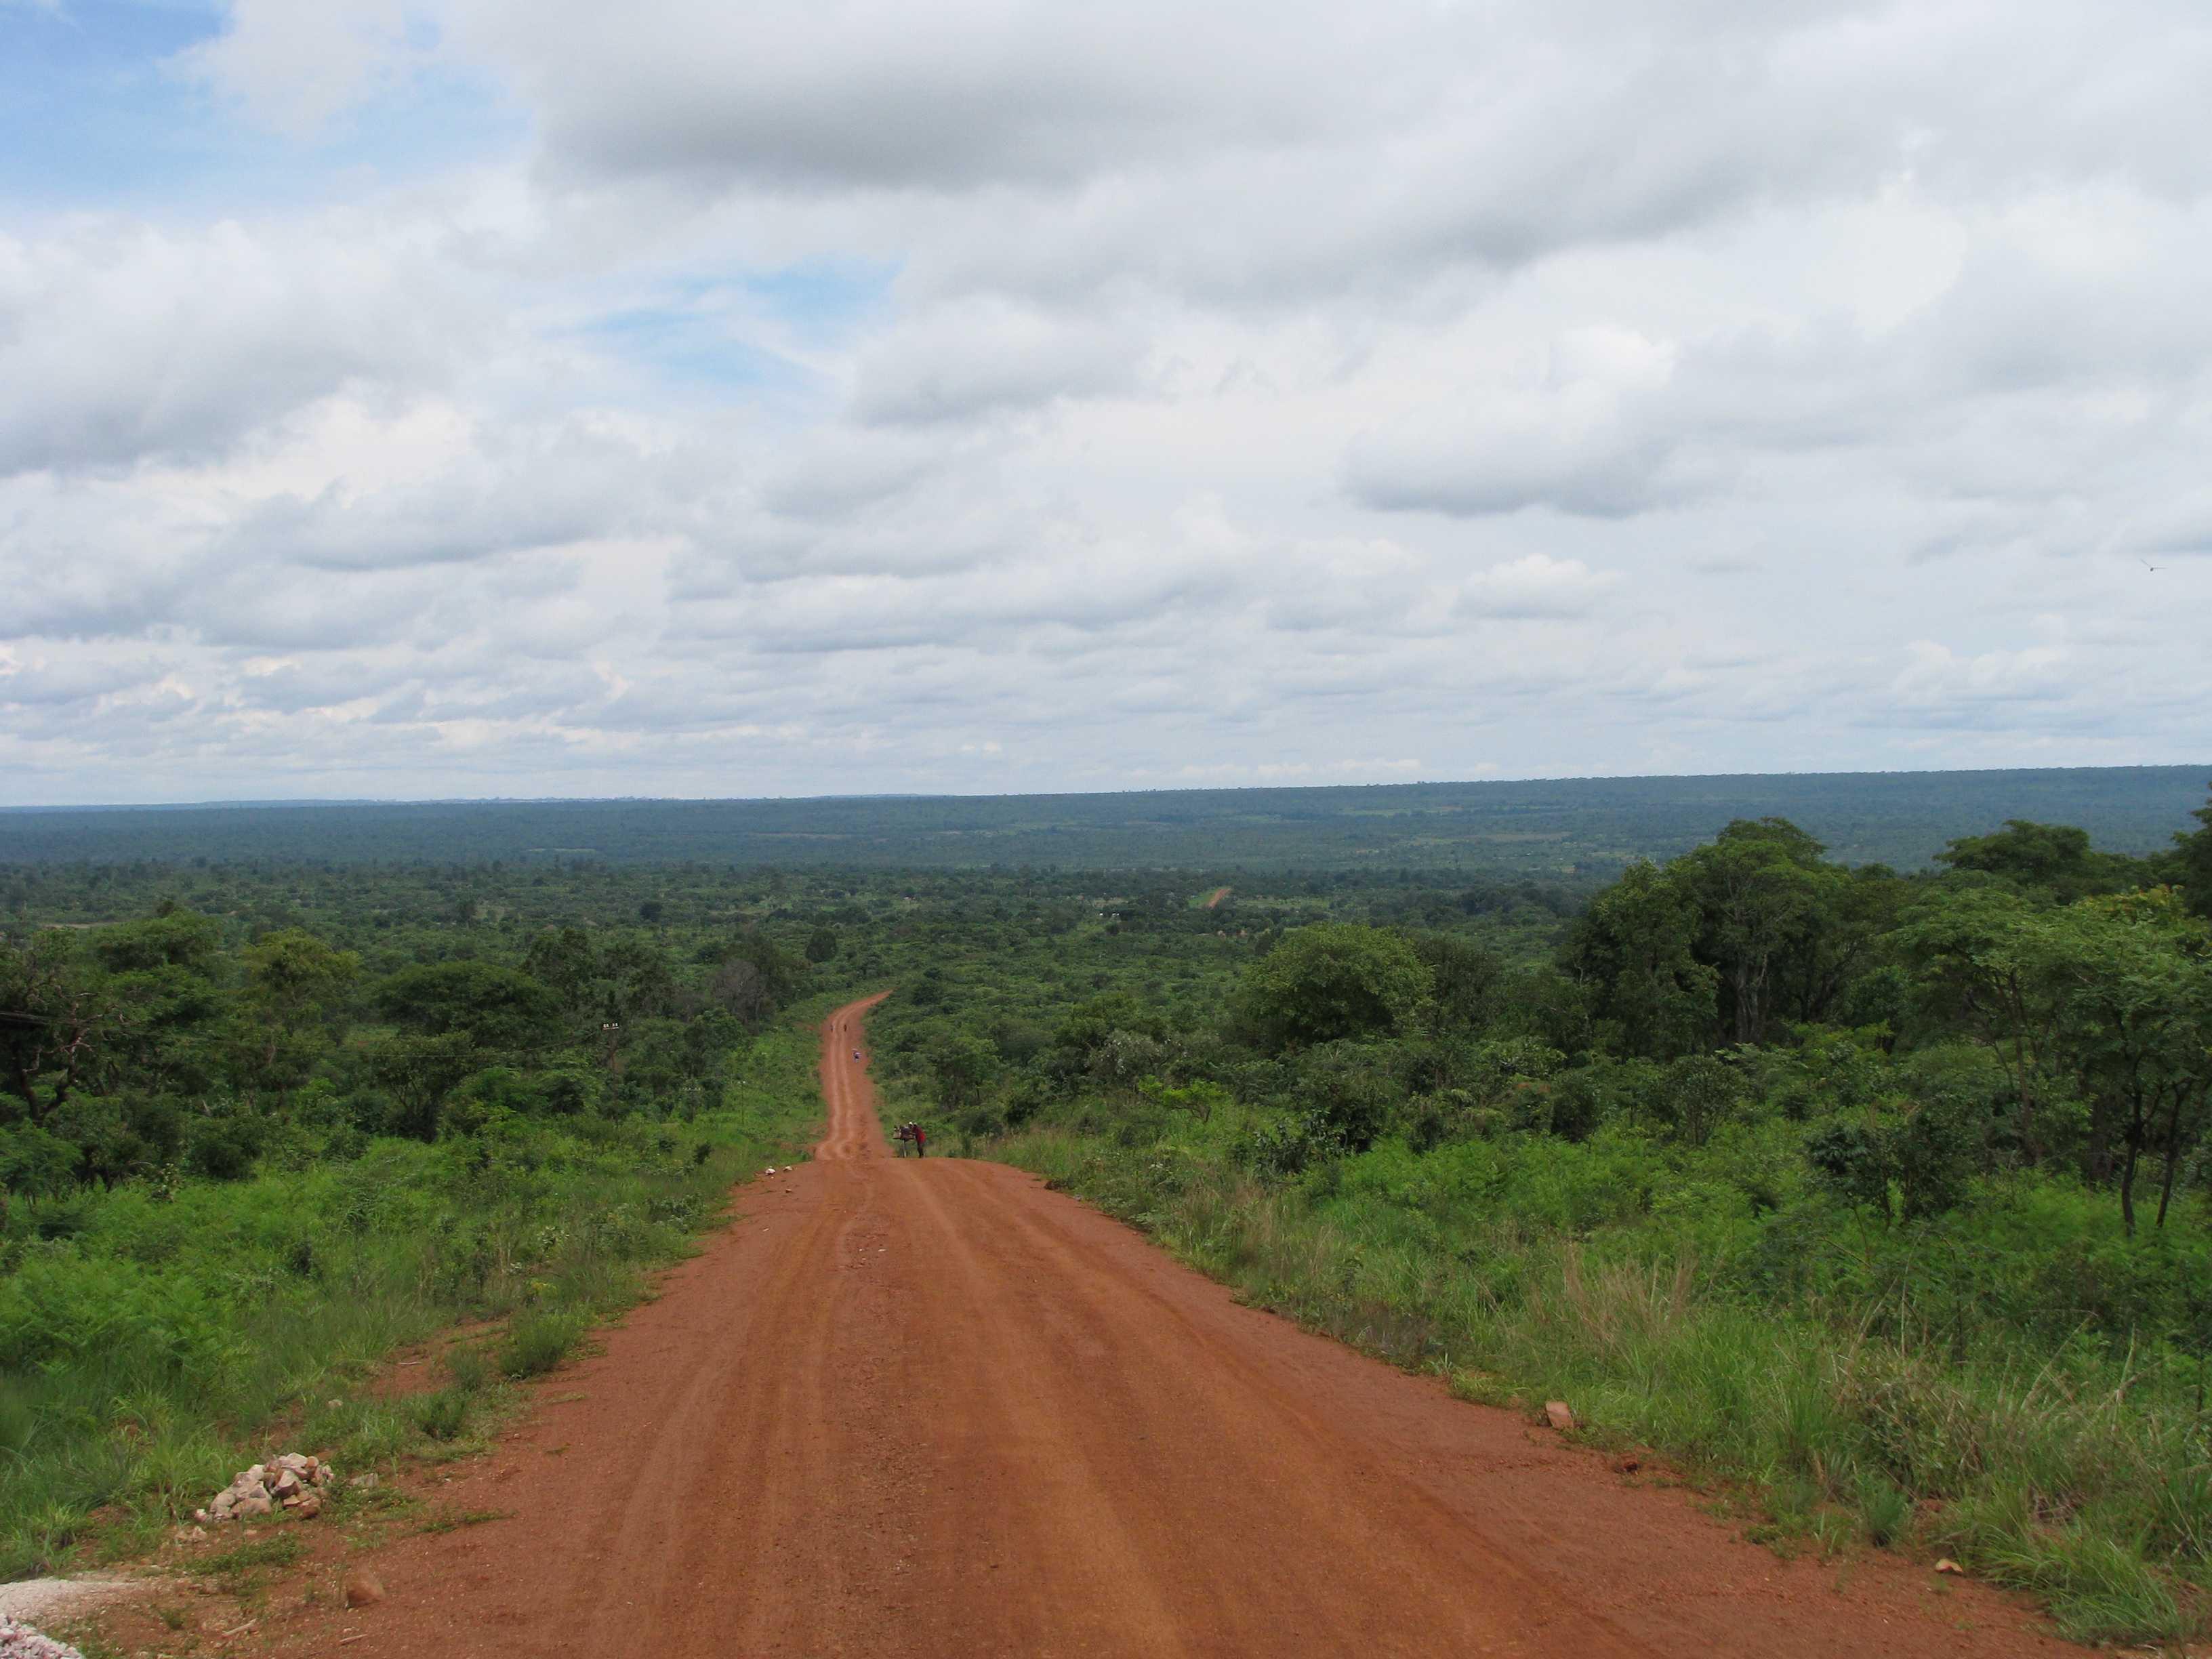
landscape, horizon, mountain, road, field, prairie, hill, highway, dirt road, soil, savanna, plain, road trip, grassland, infrastructure, badlands, plateau, habitat, ecosystem, steppe, rural area, natural environment